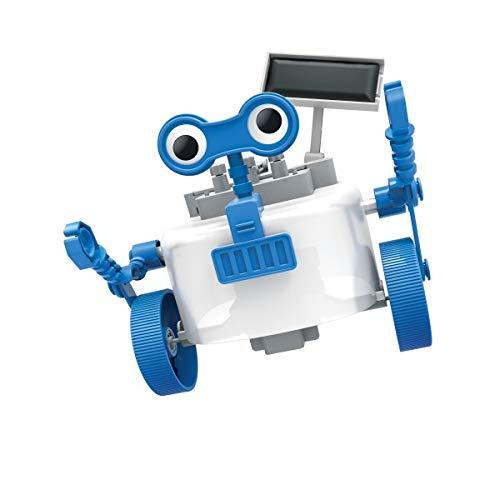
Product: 4M Green Science Rover Robot Kids Science Kit
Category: Toys & Games | Learning & Education | Science Kits & Toys
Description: The Rover robot rolls along on solar power when the sun is shining.
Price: $19.99
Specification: ProductDimensions:2x8.5x11inches|ItemWeight:10.9ounces|ShippingWeight:10.9ounces(Viewshippingratesandpolicies)|ASIN:B07NSNZKY8|Itemmodelnumber:4102|Manufacturerrecommendedage:5yearsandup